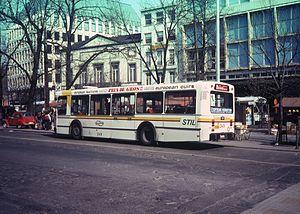
Bus de la STIL (Société des Transports Intercommunaux de Liège), compagnie des transports en commun de l'agglomération liégeoise, avant la création du TEC (Transport en Commun).
Les Van Hool A120 et A120P sont des autobus produits par le constructeur belge Van Hool de 1977 à 1991.